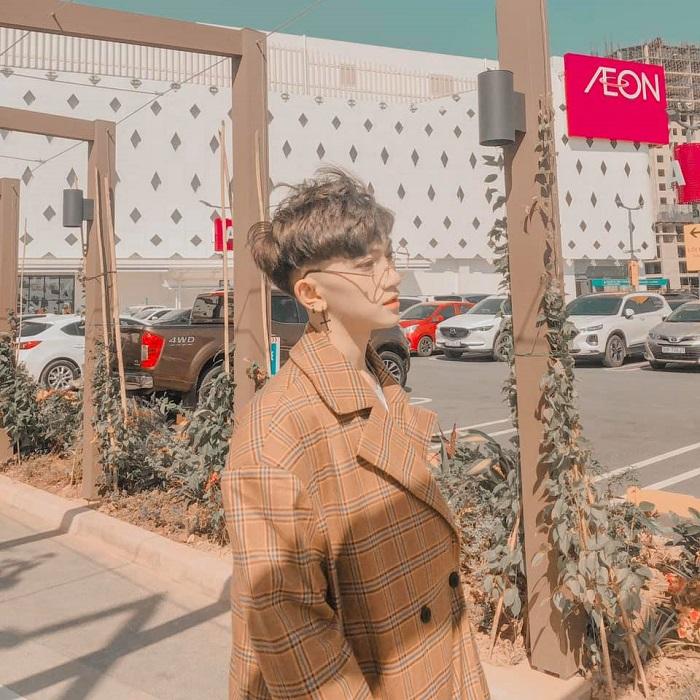
có một chàng trai đang tạo dáng để chụp hình